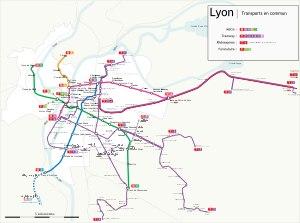
La liste des stations du métro de Lyon, en France, comprend 40 stations, depuis le 11 décembre 2013. Toutes les stations du métro sont accessibles aux personnes à mobilité réduite, sauf Croix-Paquet.
Lyon est une commune française située dans le sud-est de la France, au confluent du Rhône et de la Saône. Siège du conseil de la métropole de Lyon, elle est le chef-lieu de l'arrondissement de Lyon, de la circonscription départementale du Rhône et de la région Auvergne-Rhône-Alpes. Ses habitants sont appelés les Lyonnais.
La liste des stations du funiculaire de Lyon, en France, comprend 4 stations, depuis le 3 juillet 1972. Toutes les stations du funiculaire sont accessibles aux personnes à mobilité réduite.
Transports en commun lyonnais est le nom commercial du réseau de transport en commun des 59 communes de la métropole de Lyon, de la communauté de communes de l'Est lyonnais et de 7 communes limitrophes du département du Rhône, qui rassemblent au total environ 1,4 million d’habitants. Il s'agit du deuxième réseau de transports en commun urbains français. Le Syndicat mixte des transports pour le Rhône et l'agglomération lyonnaise en est l'autorité organisatrice et le propriétaire de la marque « TCL ».
Entre Massif central et Alpes, entre Paris et la Méditerranée, Lyon a toujours bénéficié de sa position de carrefour concernant les transports et communications.